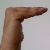
The image shows a hand gesture representing a space in Indian Sign Language.